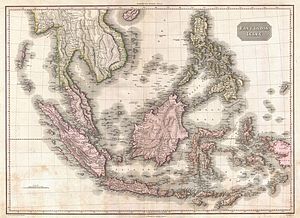
Hollandsk Ostindien / Historie
Kort over Hollandsk Ostindien, 1818.
Hollandsk Ostindien, var en koloni der eksisterede fra 1800 – 1949. Kolonien blev oprettet af det Forenede Ostindiske Kompagni, og området udgør nu Indonesien.